Operation Game Warden

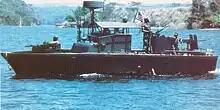
PBR on patrol in Vietnam with its front facing twin, and rear facing single .50-caliber machine guns, and mid-ship 40 mm grenade launcher clearly visible

The Mekong Delta extends south and west from the city of Saigon and covers over 15,000 square miles (40,000 square kilometers). During the Vietnam War the strategic importance of the Delta was undeniable as it housed almost 8 million civilians and land movement was extremely restricted a majority of the year during the wet season. The Delta contained just one hard surface road connecting Saigon to Cà Mau while most other roads were completely unusable due to damage from the war or flooding, therefore conventional wheeled or tracked vehicles were not reliable. Water travel quickly became the primary means of travel, transportation, and communication for both the allies and Viet Cong (VC). The Mekong Delta provided the VC with the ability to move virtually undetected as over 50,000 junks operated in the region. Numerous communist strong holds located in the Mekong Delta often went unchallenged and allowed for easy movement between the bases, especially at night. Viet Cong base areas in the region included installations in the Rung Sat Special Zone, Coconut Grove in Gò Công Province, Cam Son Secret Zone near Mỹ Tho, U Minh Forest on the western coast, and the Seven Mountains region on the Cambodian border. The VC utilized approximately of natural waterways in the Delta, complemented by an additional of man-made canals.